Describe the emotion expressed in this image:  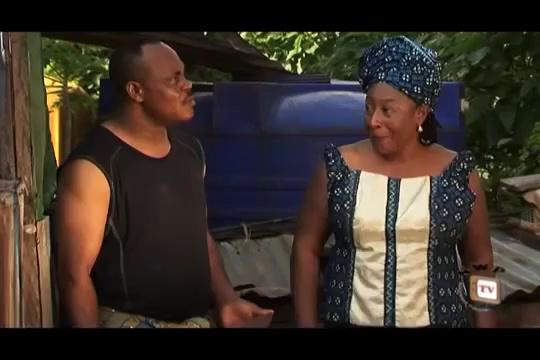
This person displays Suffering, valence and arousal with low intensity.